Odo Rumpf

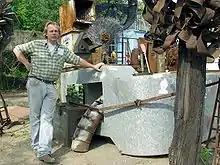
Odo Rumpf in his atelier "" (2008)

Odo Rumpf (born 3 April 1961 in Leverkusen) is a German sculptor working in Cologne.